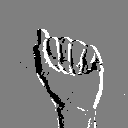
ASL letter: a